Copanello

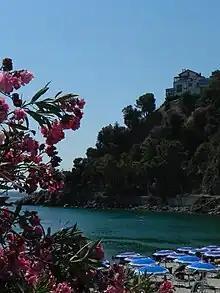
"La Coscia" of Stalettì

Copanello lies at the eastern end of the isthmus of Catanzaro, in the center of the Gulf of Squillace, in the area known as "Costa dei Aranci" (Orange Coast) or "Costa dei Saraceni" (Saracen Coast). The locality's northern boundary with Squillace Lido (a "frazione" of the municipality of Squillace) is the River "Alessi", whose mouth is near the Hotel Club Poséidon, in Copanello Lido. Copanello's southern boundary with Santa Maria del Mare ("frazione" of the commune of Stalettì) is the Lamia torrent. To the southwest, it borders the village of Stalettì, while to the west, it borders the municipality of Squillace.